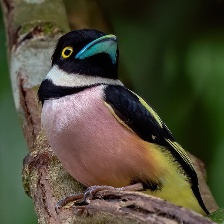
Species: BLACK AND YELLOW BROADBILL
Scientific name: EURYLAIMUS OCHROMALUS